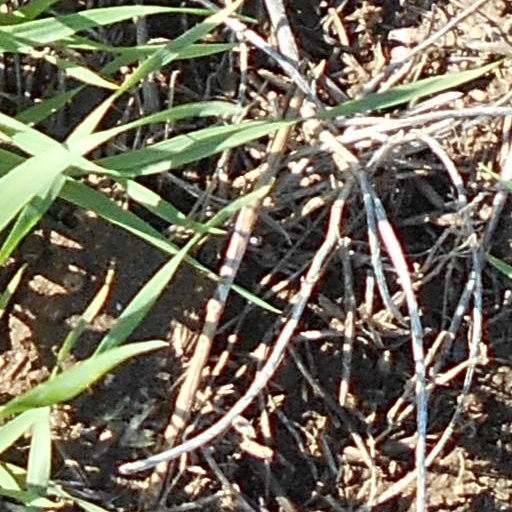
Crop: wheat